List of birds of India

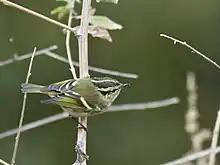
Pale-rumped warbler

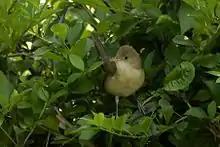
Thick-billed warbler

The family Hirundinidae is adapted to aerial feeding. They have a slender streamlined body, long pointed wings and a short bill with a wide gape. The feet are adapted to perching rather than walking, and the front toes are partially joined at the base.